Lisa's Wedding

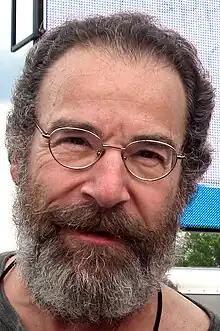
Various publications have named Mandy Patinkin as one of the series' best guest stars.

In its original broadcast, "Lisa's Wedding" finished 52nd in ratings for the week of March 13–19, 1995, with a Nielsen rating of 9.1, equivalent to approximately 8.7 million viewing households. It was the third-highest-rated show on the Fox network that week, following "Beverly Hills, 90210" and "Melrose Place".